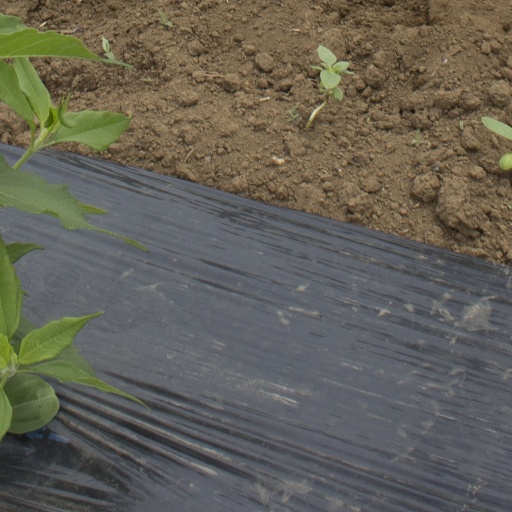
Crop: Jerusalem artichoke